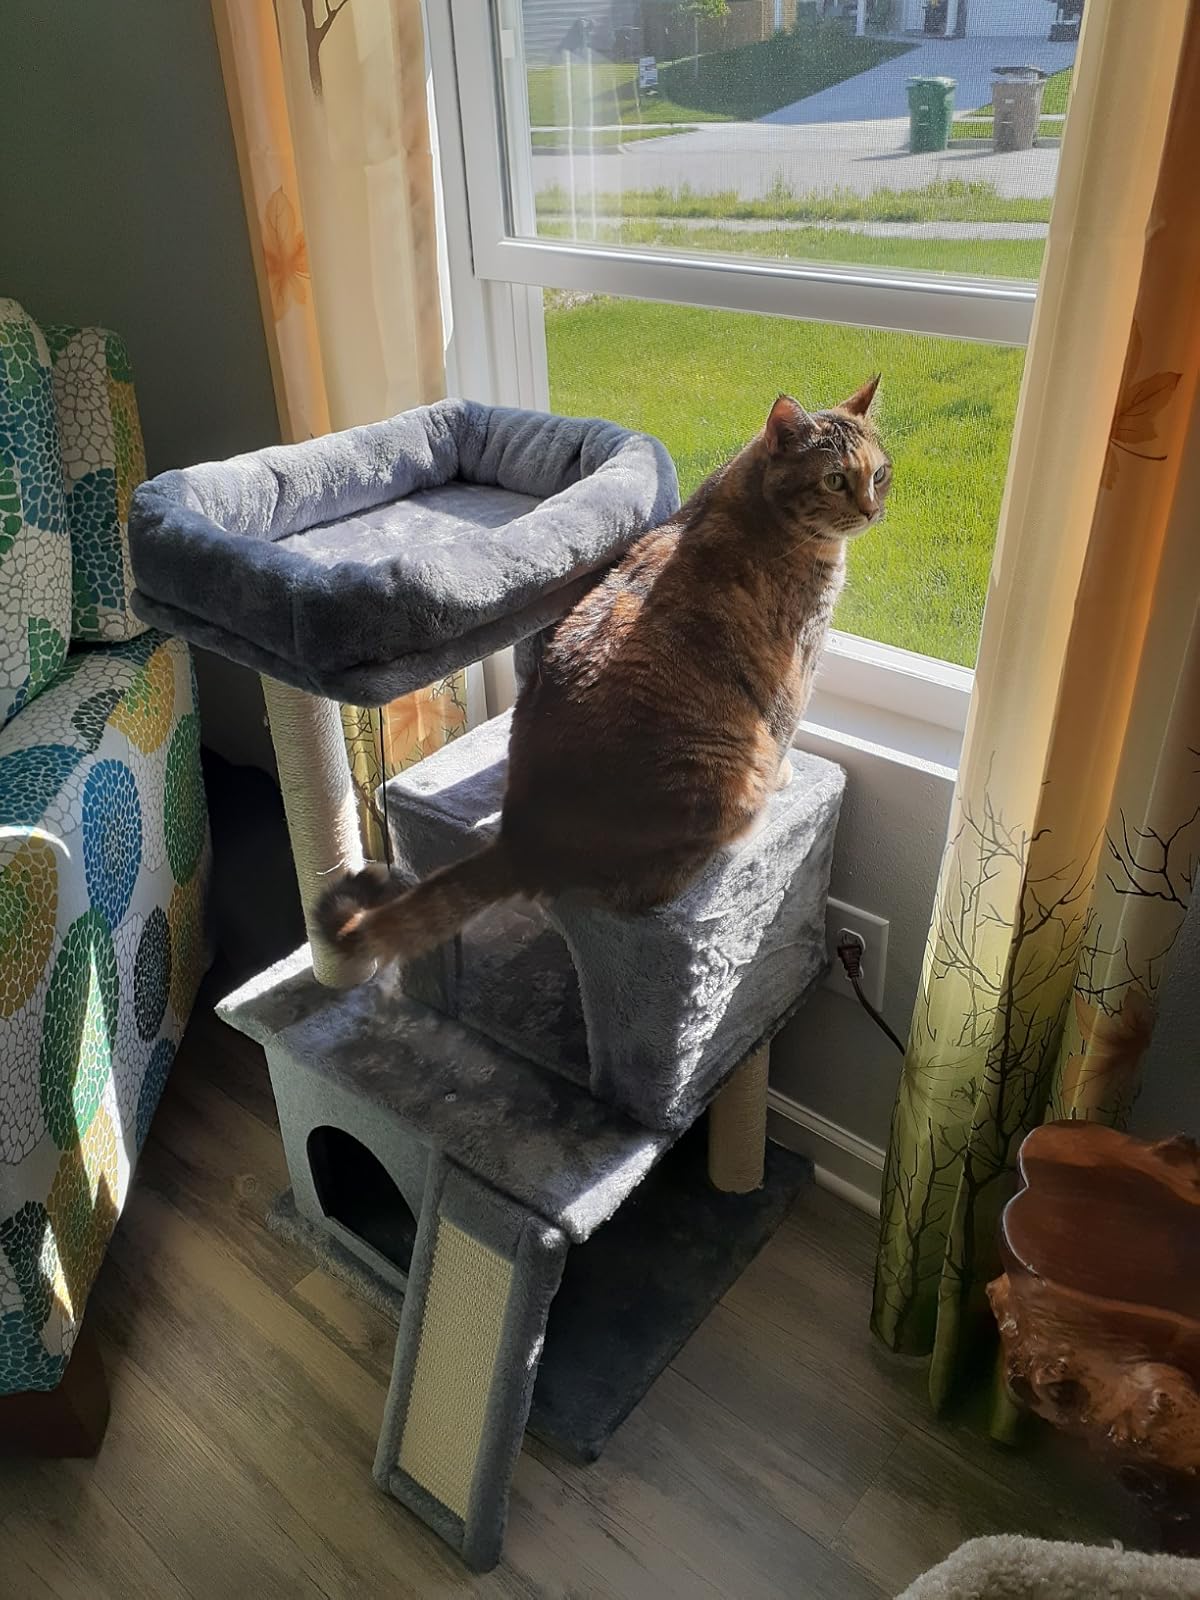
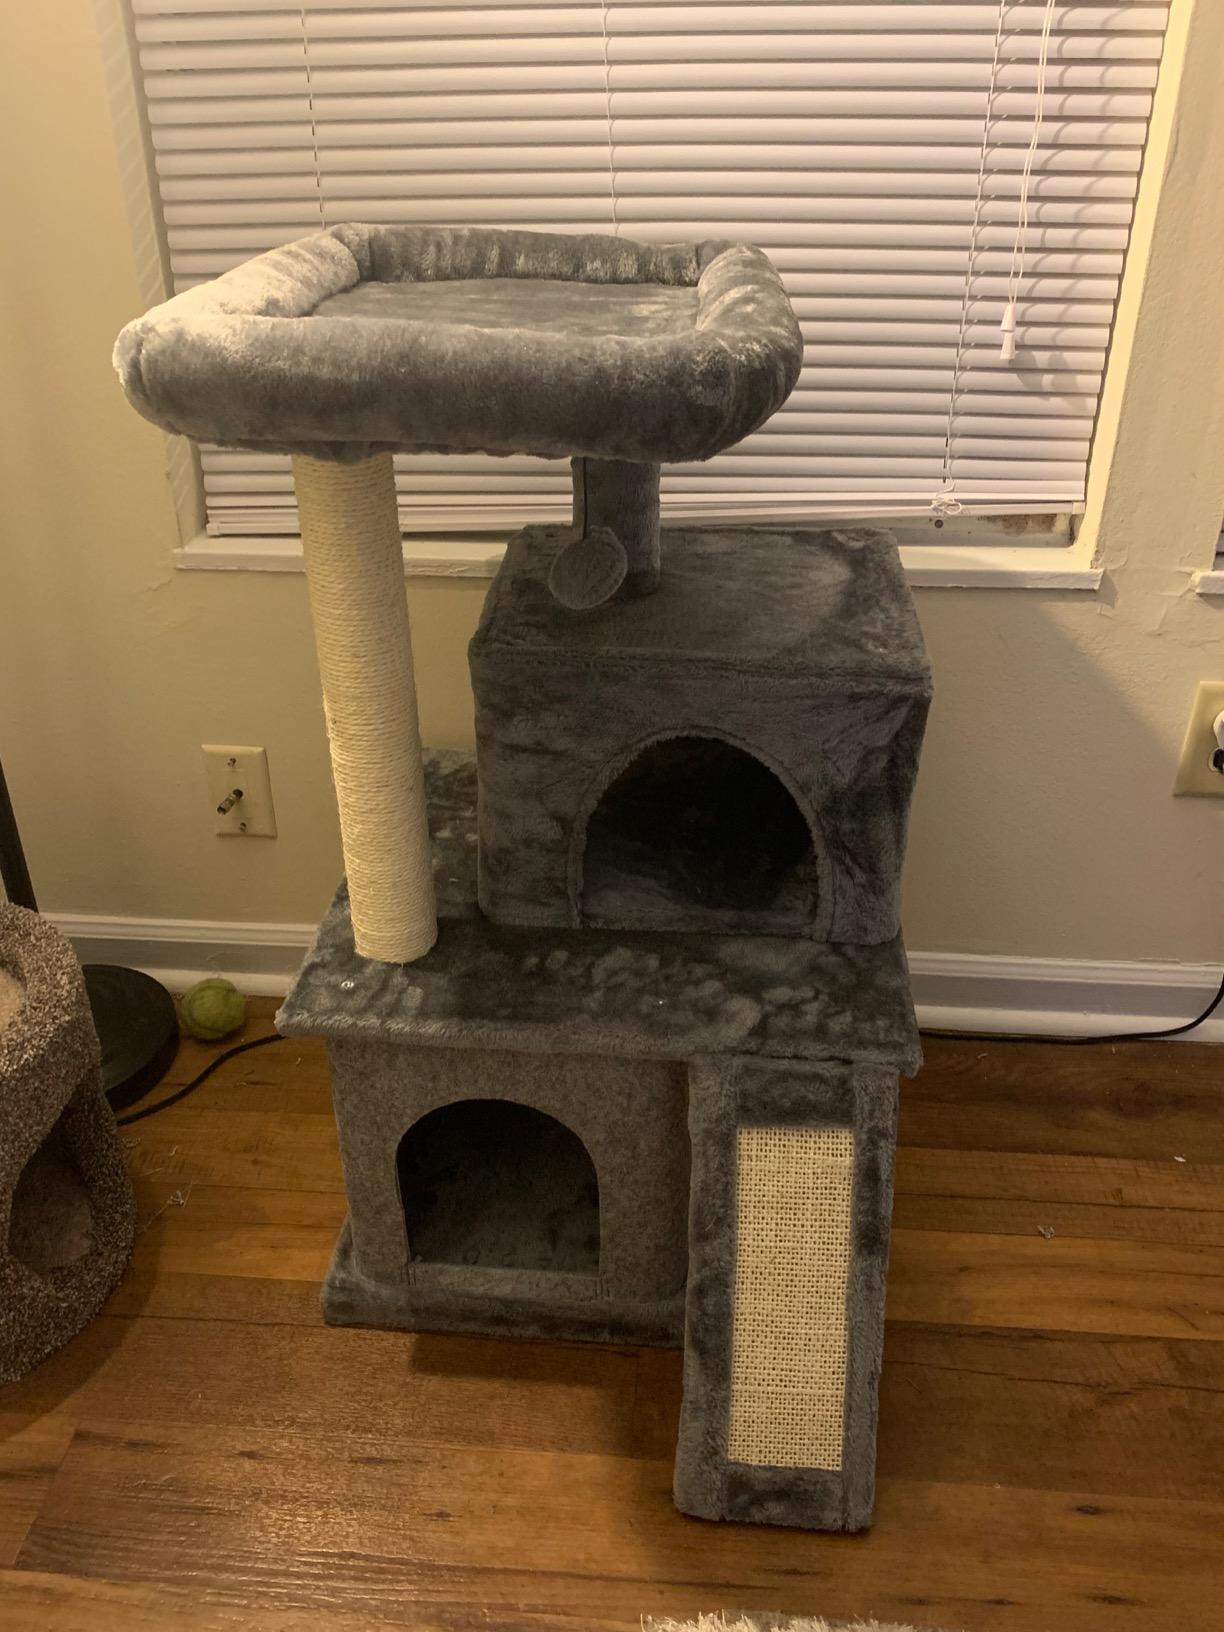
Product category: items_cat tree
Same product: yes